Friedrich Wilhelm Emil Försterling

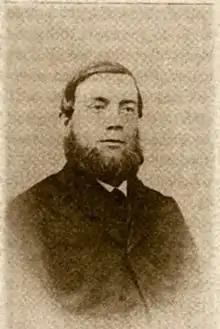
Friedrich Wilhelm Portrait

Friedrich Wilhelm Emil Försterling (3 September 1827, Dresden – 10 March 1872, Dresden) was a German Social Democratic politician. He was President of the General German Workers' Association (ADAV) and a member of the Reichstag of the North German Confederation.